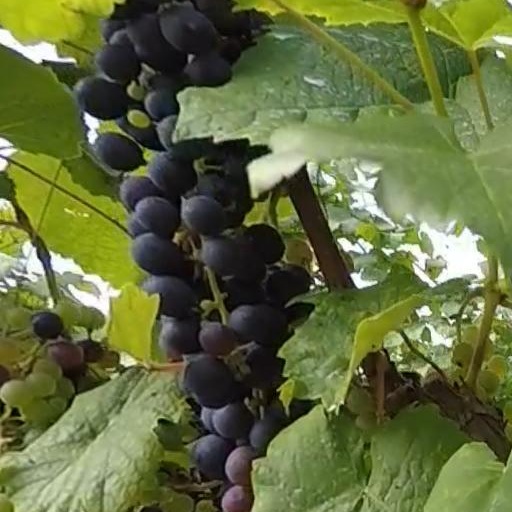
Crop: grape